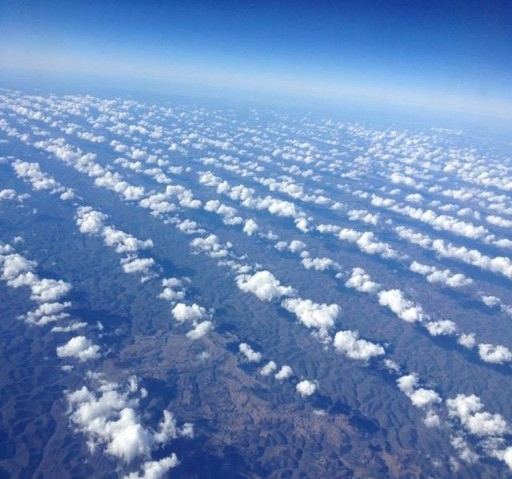
transit vehicle type over mountain range